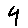
Label: 4